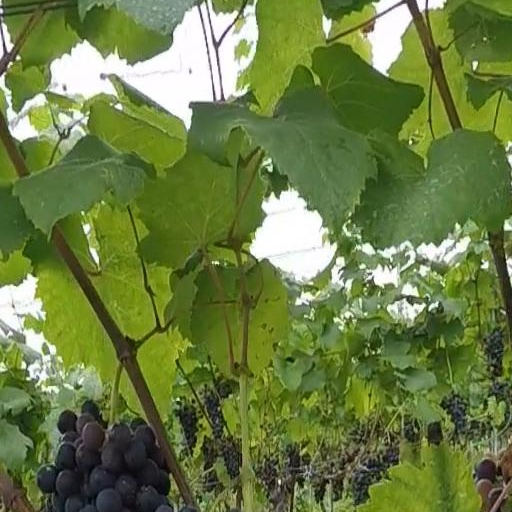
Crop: grape